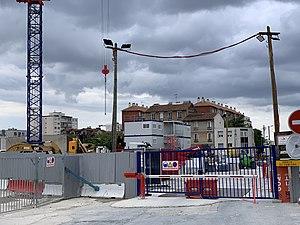
Chantier de la station de métro Châtillon - Montrouge, ligne 15 du métro de Paris, Châtillon, Hauts-de-Seine.
Châtillon - Montrouge est une station de la ligne 13 du métro de Paris, à la limite des communes de Châtillon, Montrouge, Bagneux et Malakoff, dans le département des Hauts-de-Seine.